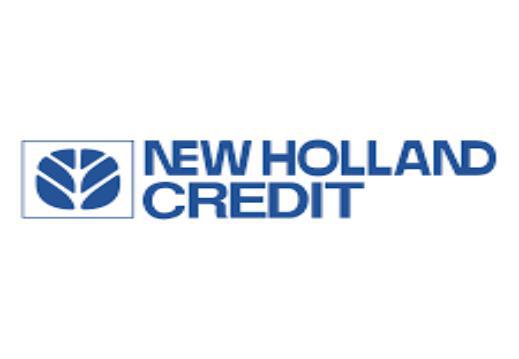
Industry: Others